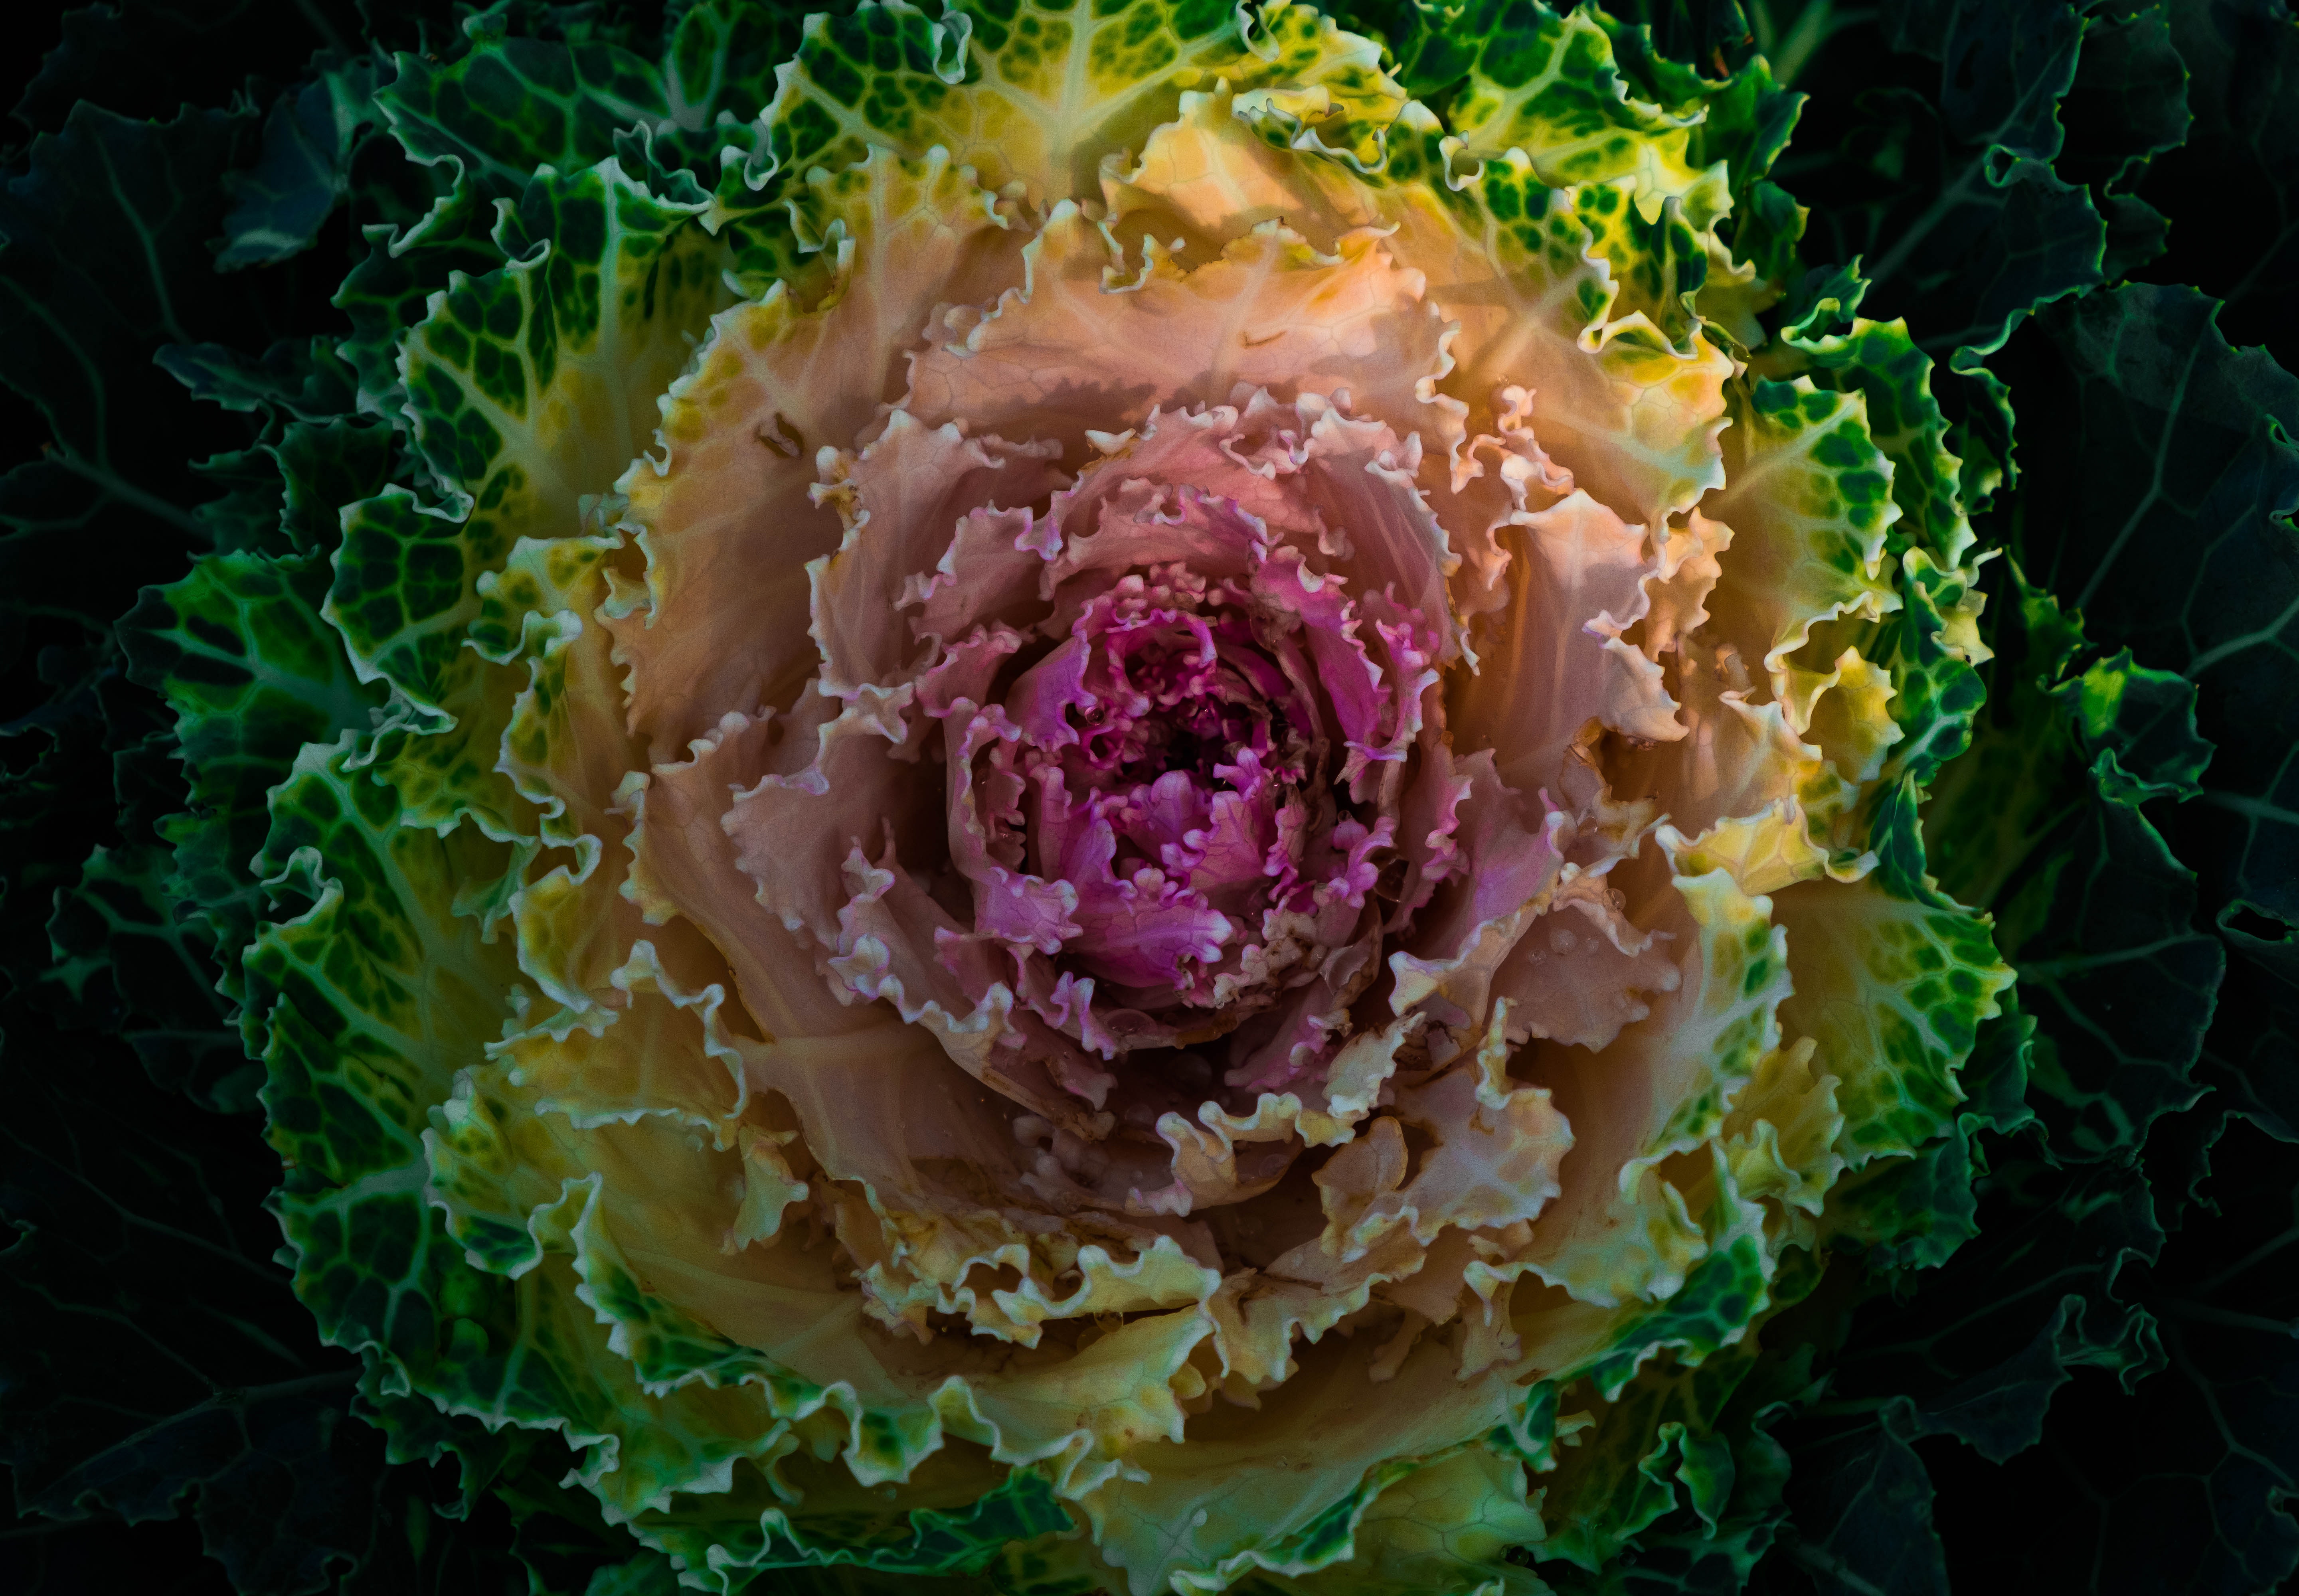
flower, green, petal, plant, purple, rosa centifolia, pink, leaf, rose, rose family, wild cabbage, garden roses, grass, flowering plant, cabbage, annual plant, rose order, macro photography, brassica, wildflower, peony, herbaceous plant, perennial plant